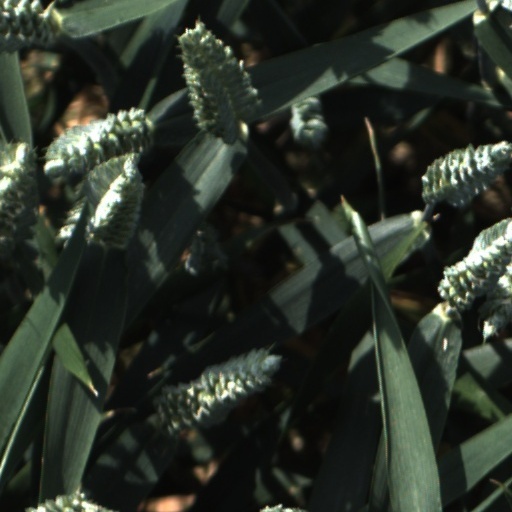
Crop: wheat